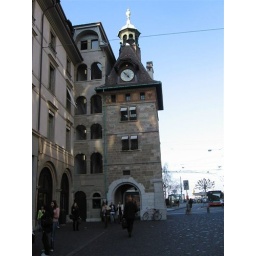
An old church clock tower in town center